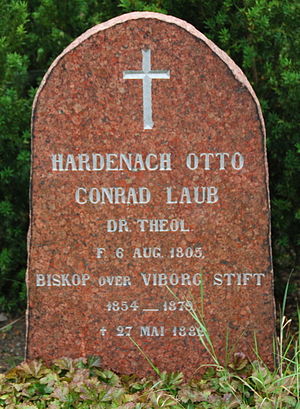
Otto Laub / Gengivelser
Otto Laubs gravsten på Viborg Kirkegård.